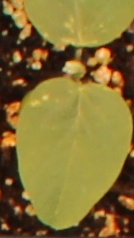
Label: Soybean